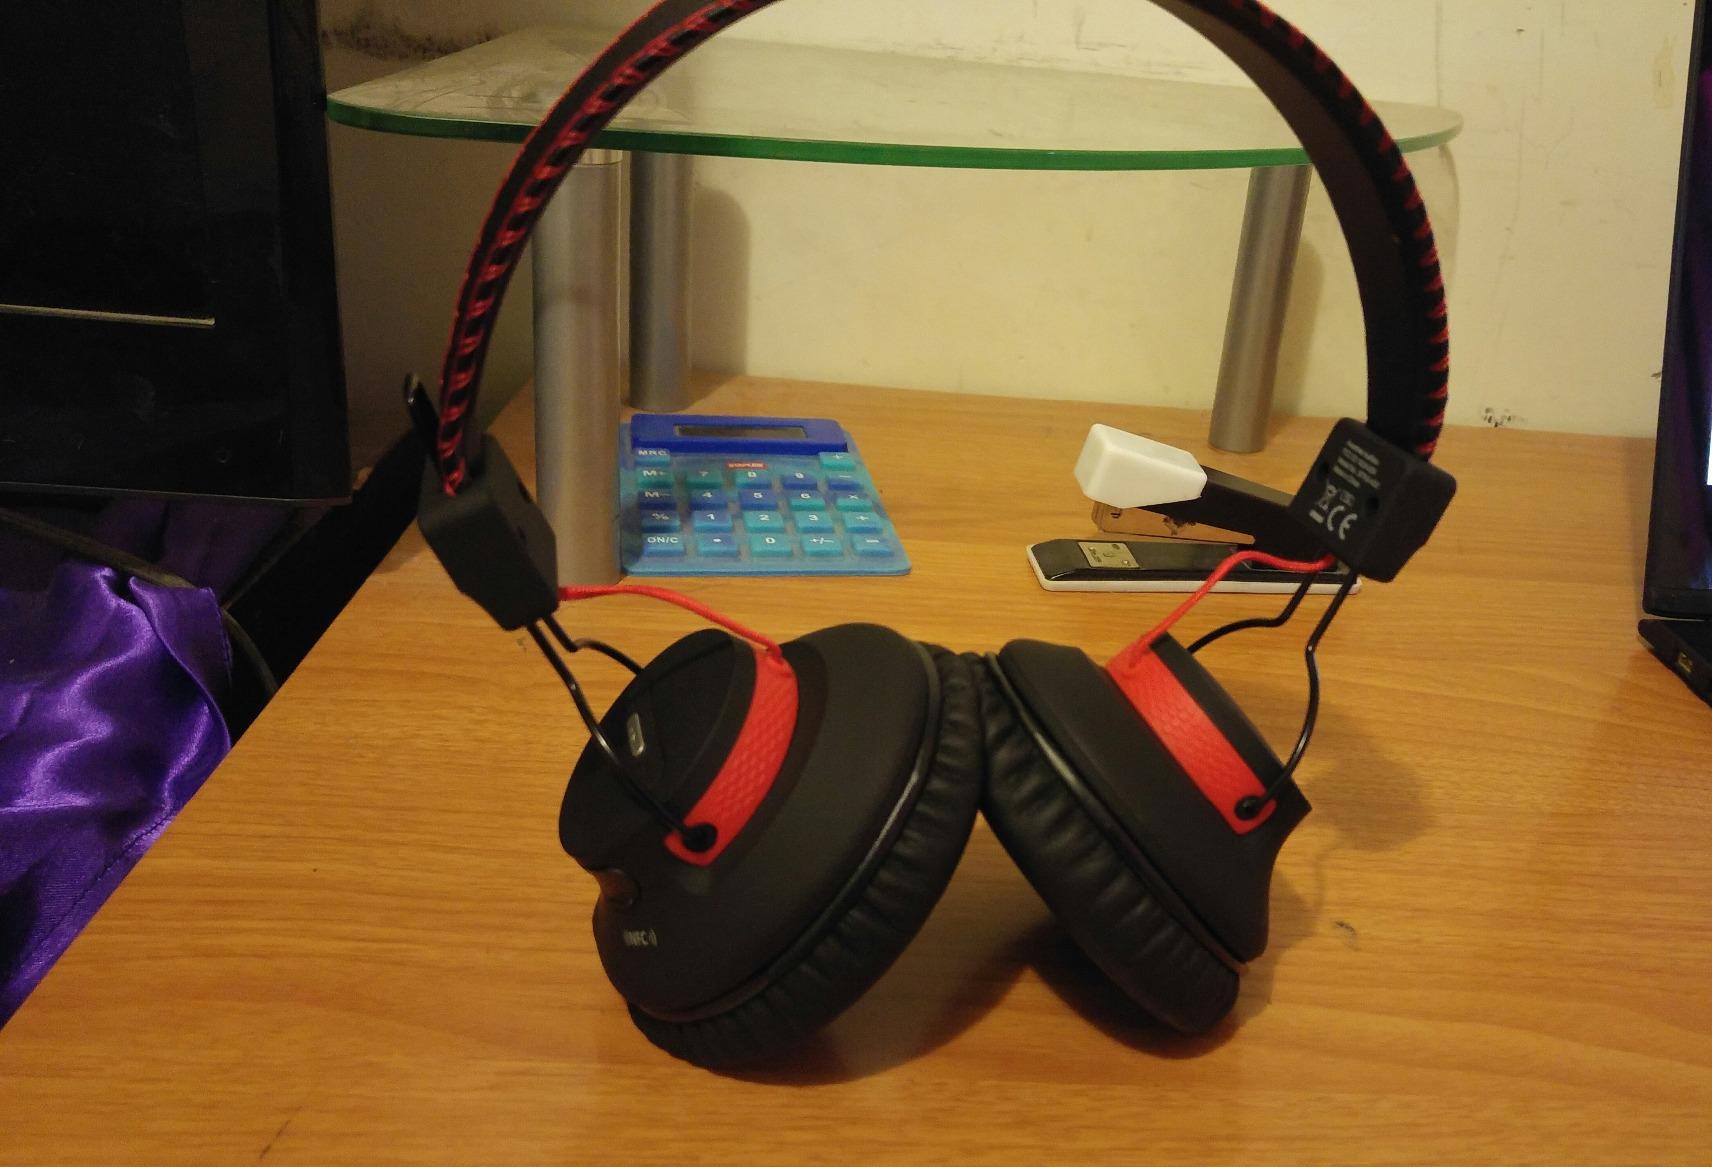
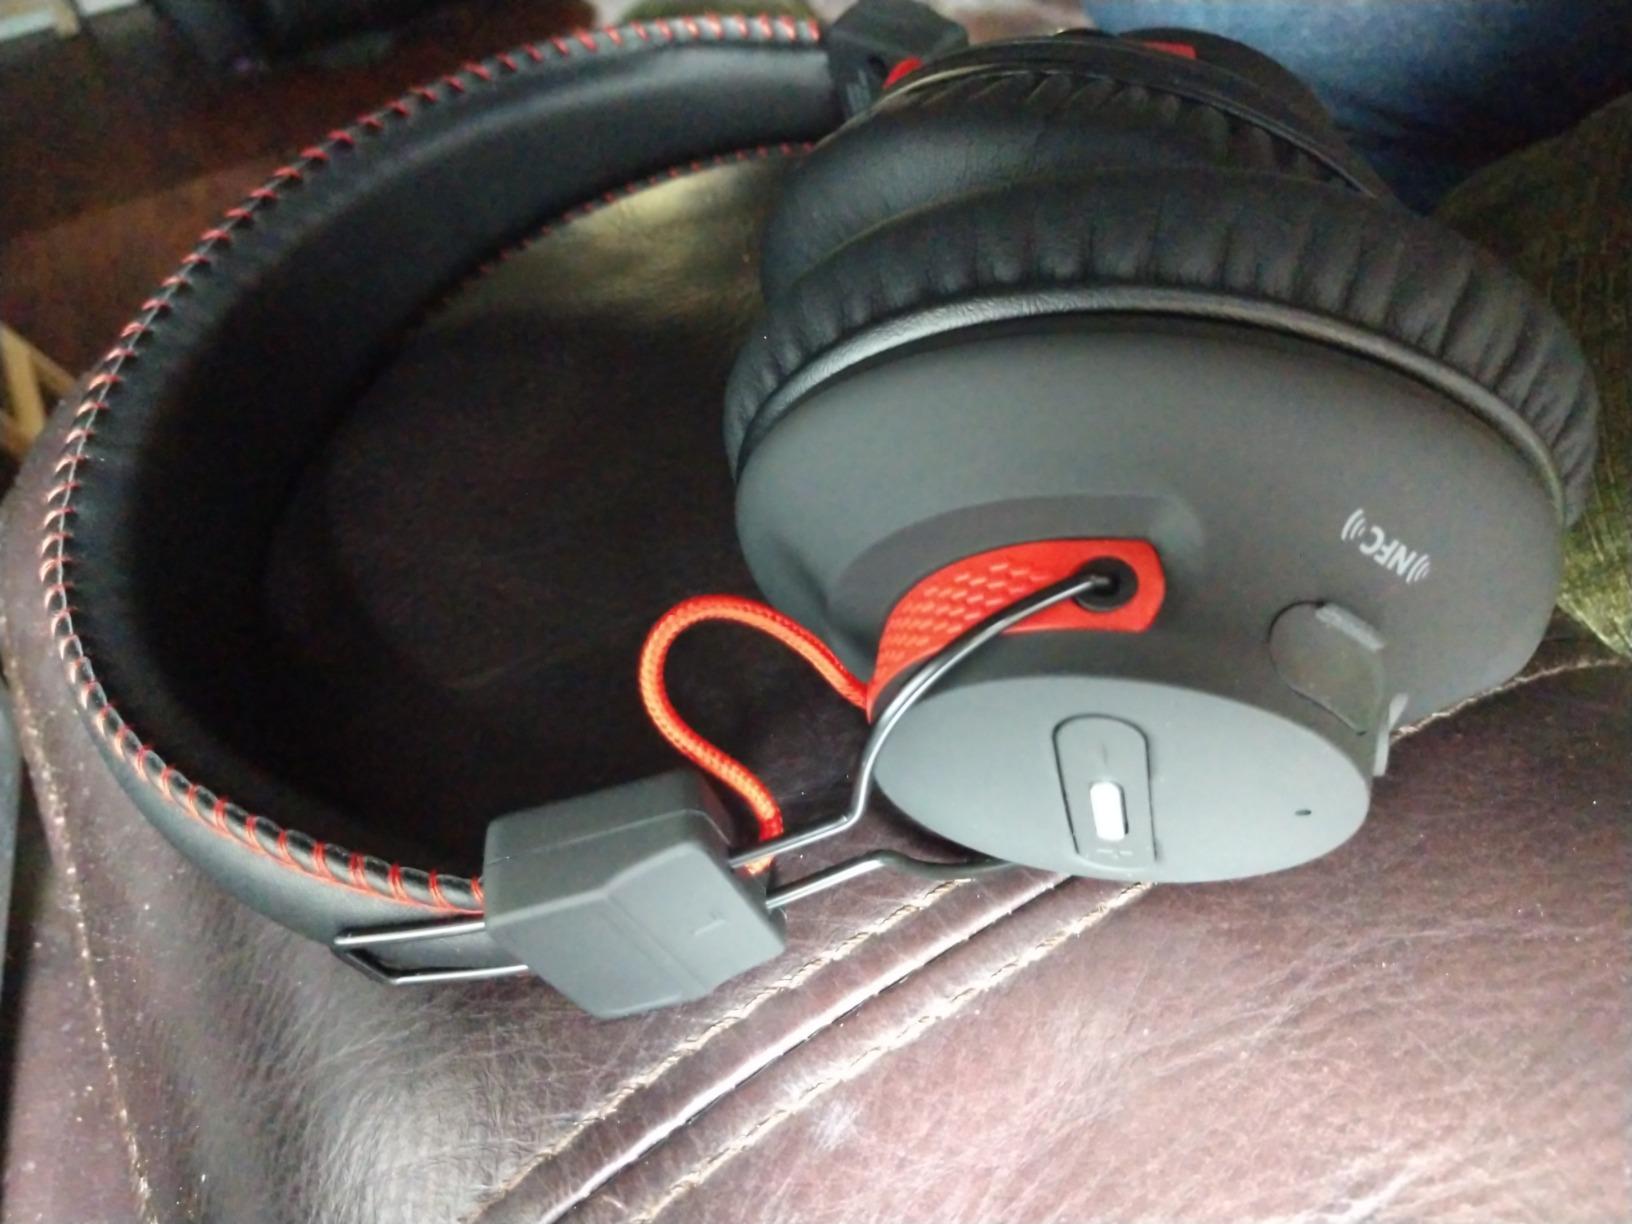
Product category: headphones
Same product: yes